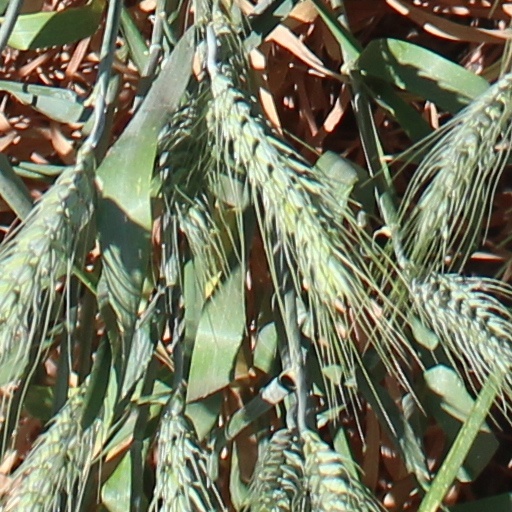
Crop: wheat